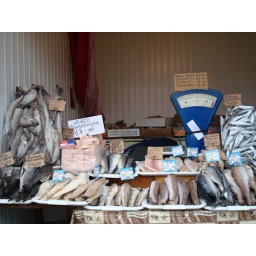
The fish market in Dnepropetrovsk